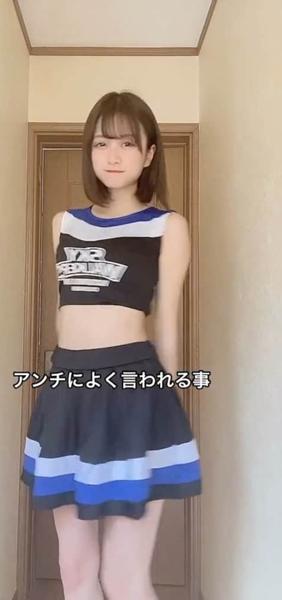
回答: そんなことよりこのあと飯行かない?